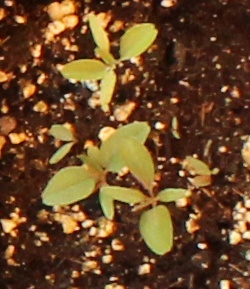
Label: Palmer Amaranth